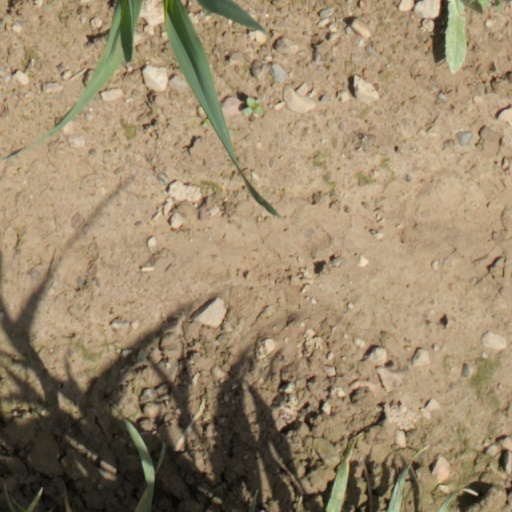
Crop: wheat